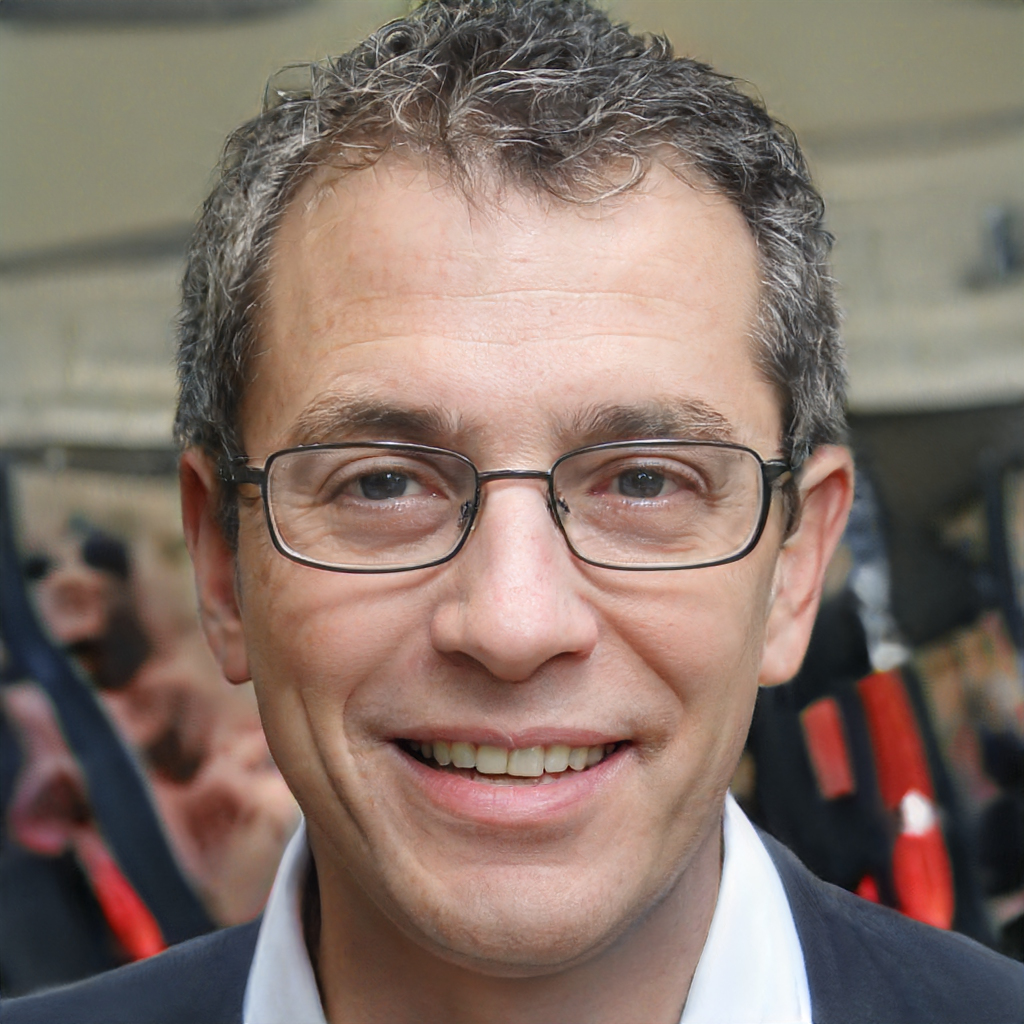
Gender: Male